Describe the emotion expressed in this image:  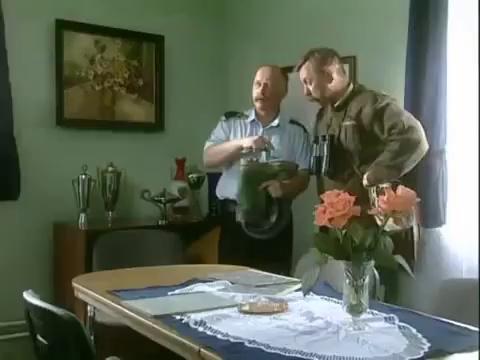
This person displays Suffering, valence and arousal with low intensity.